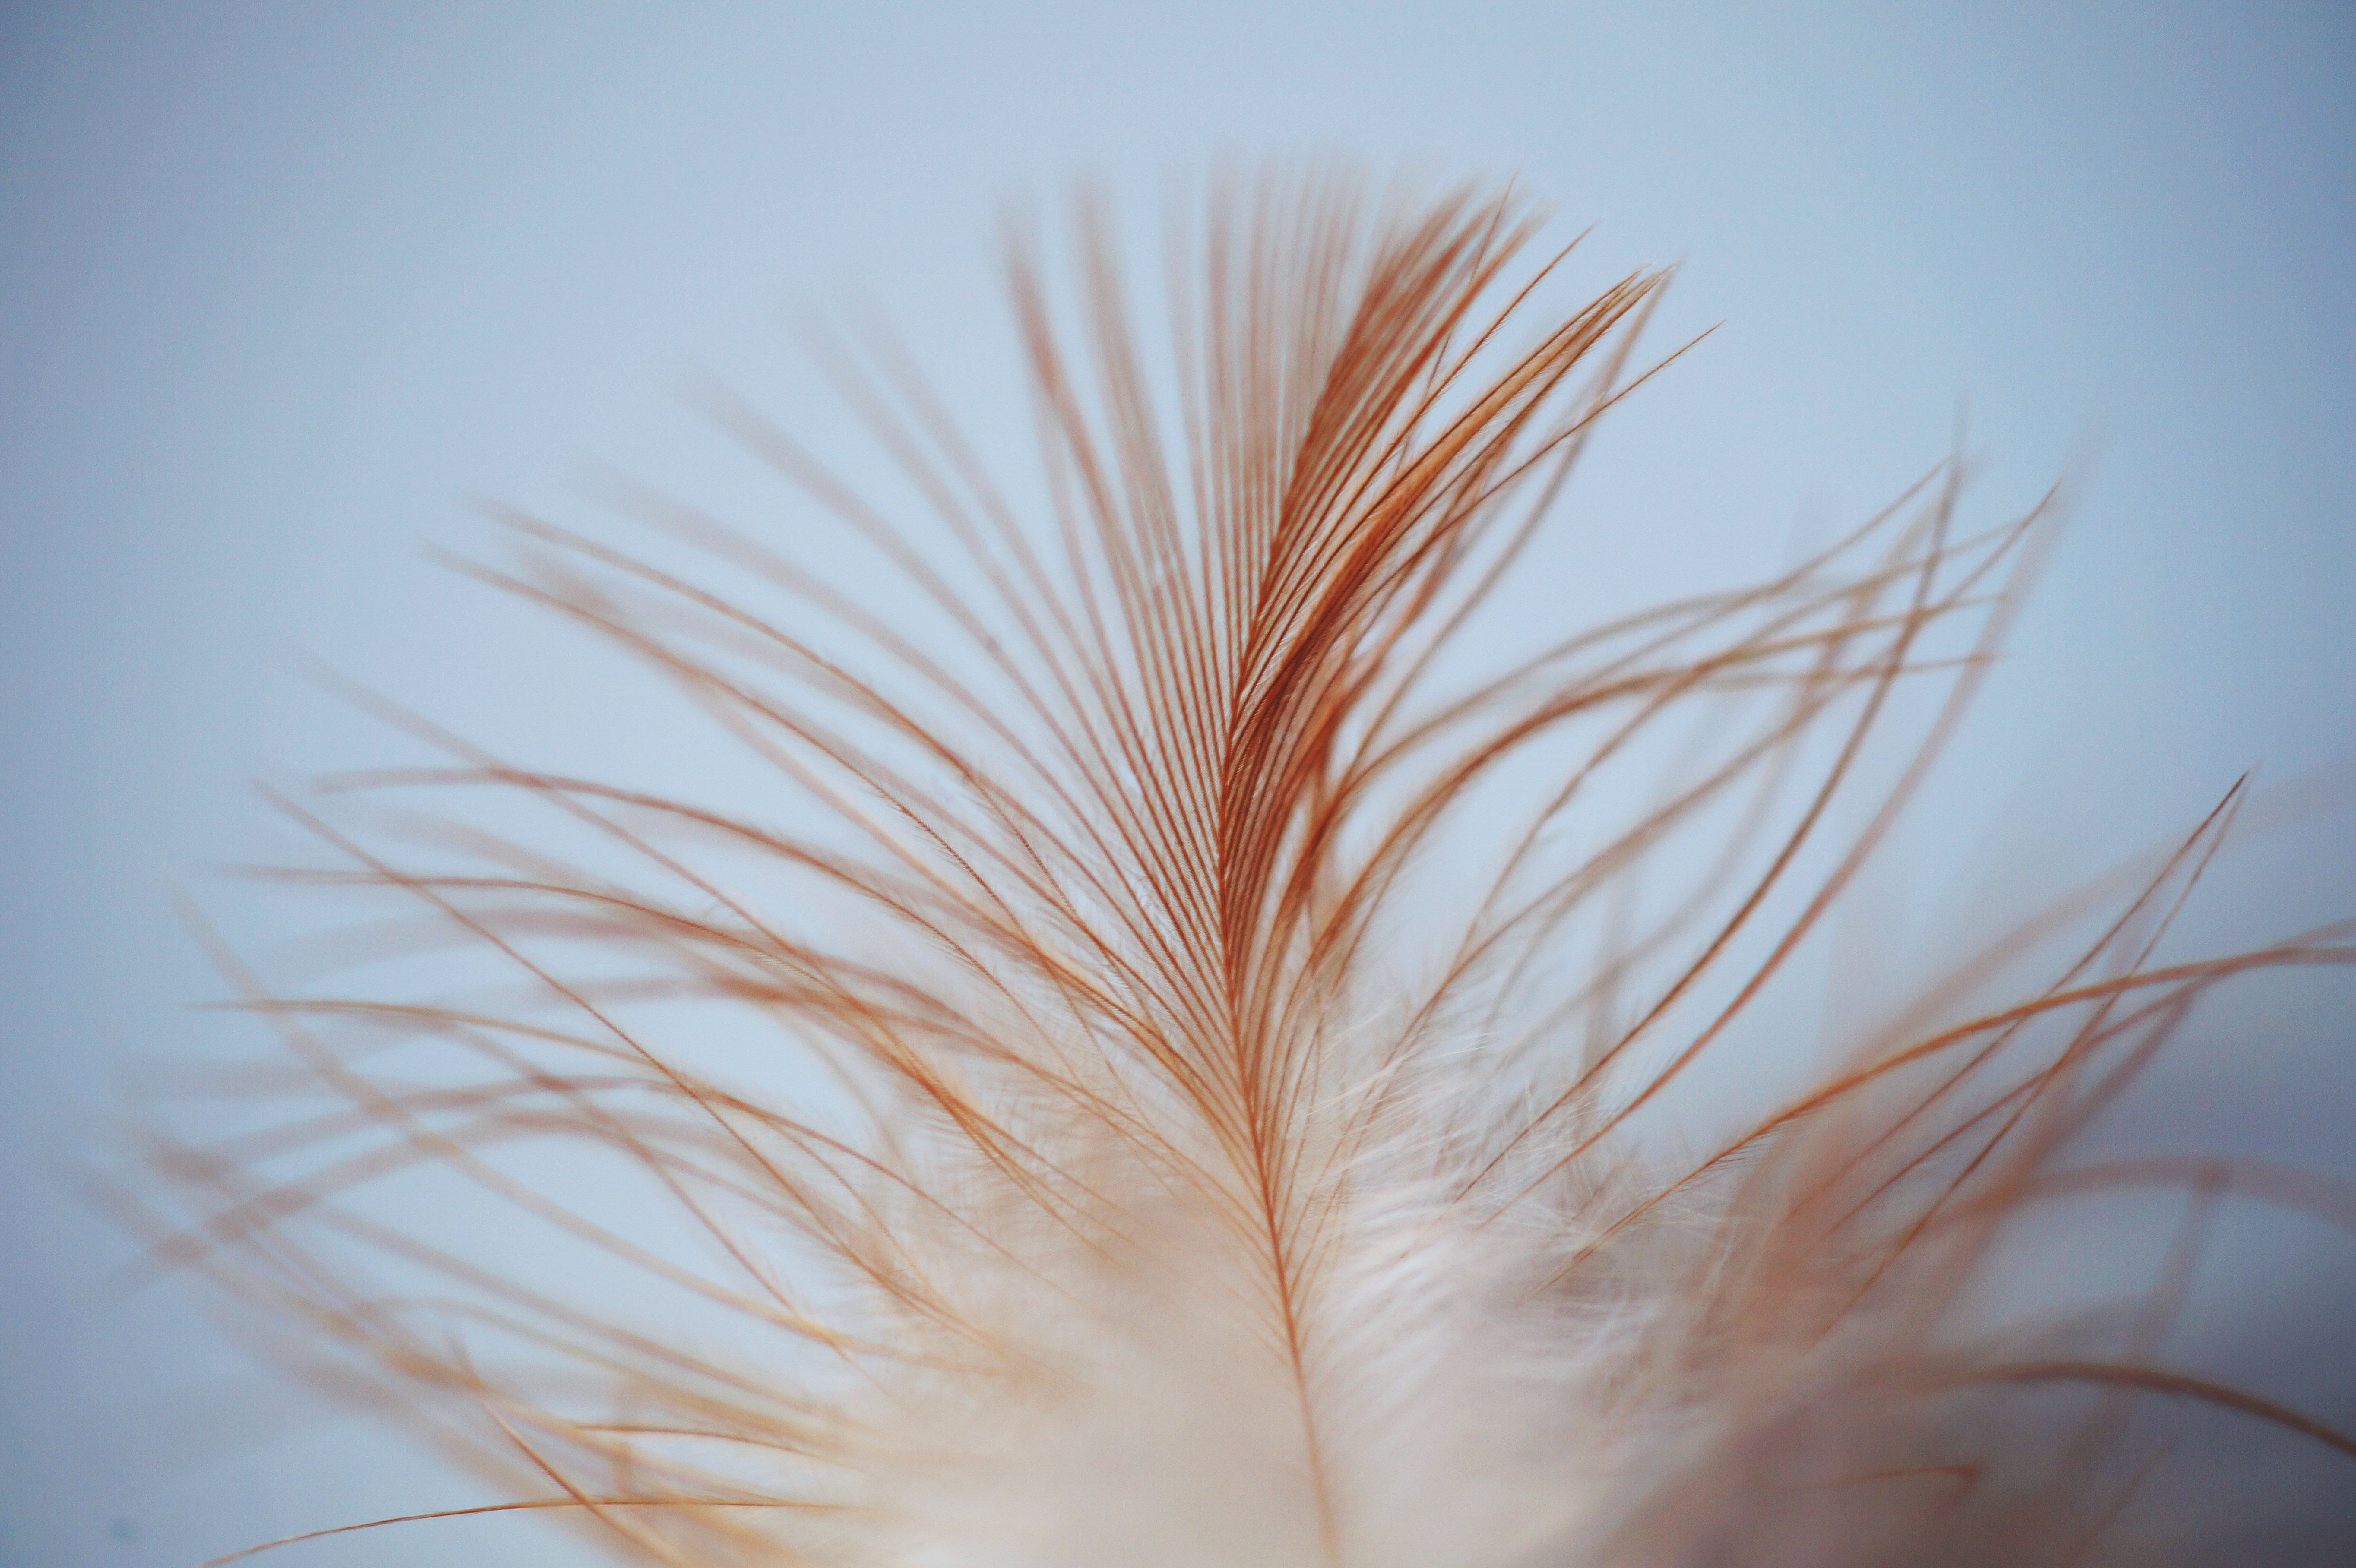
grass, branch, bird, wing, leaf, macro, feather, material, close up, vertebrate, macro photography, grass family, fashion accessory